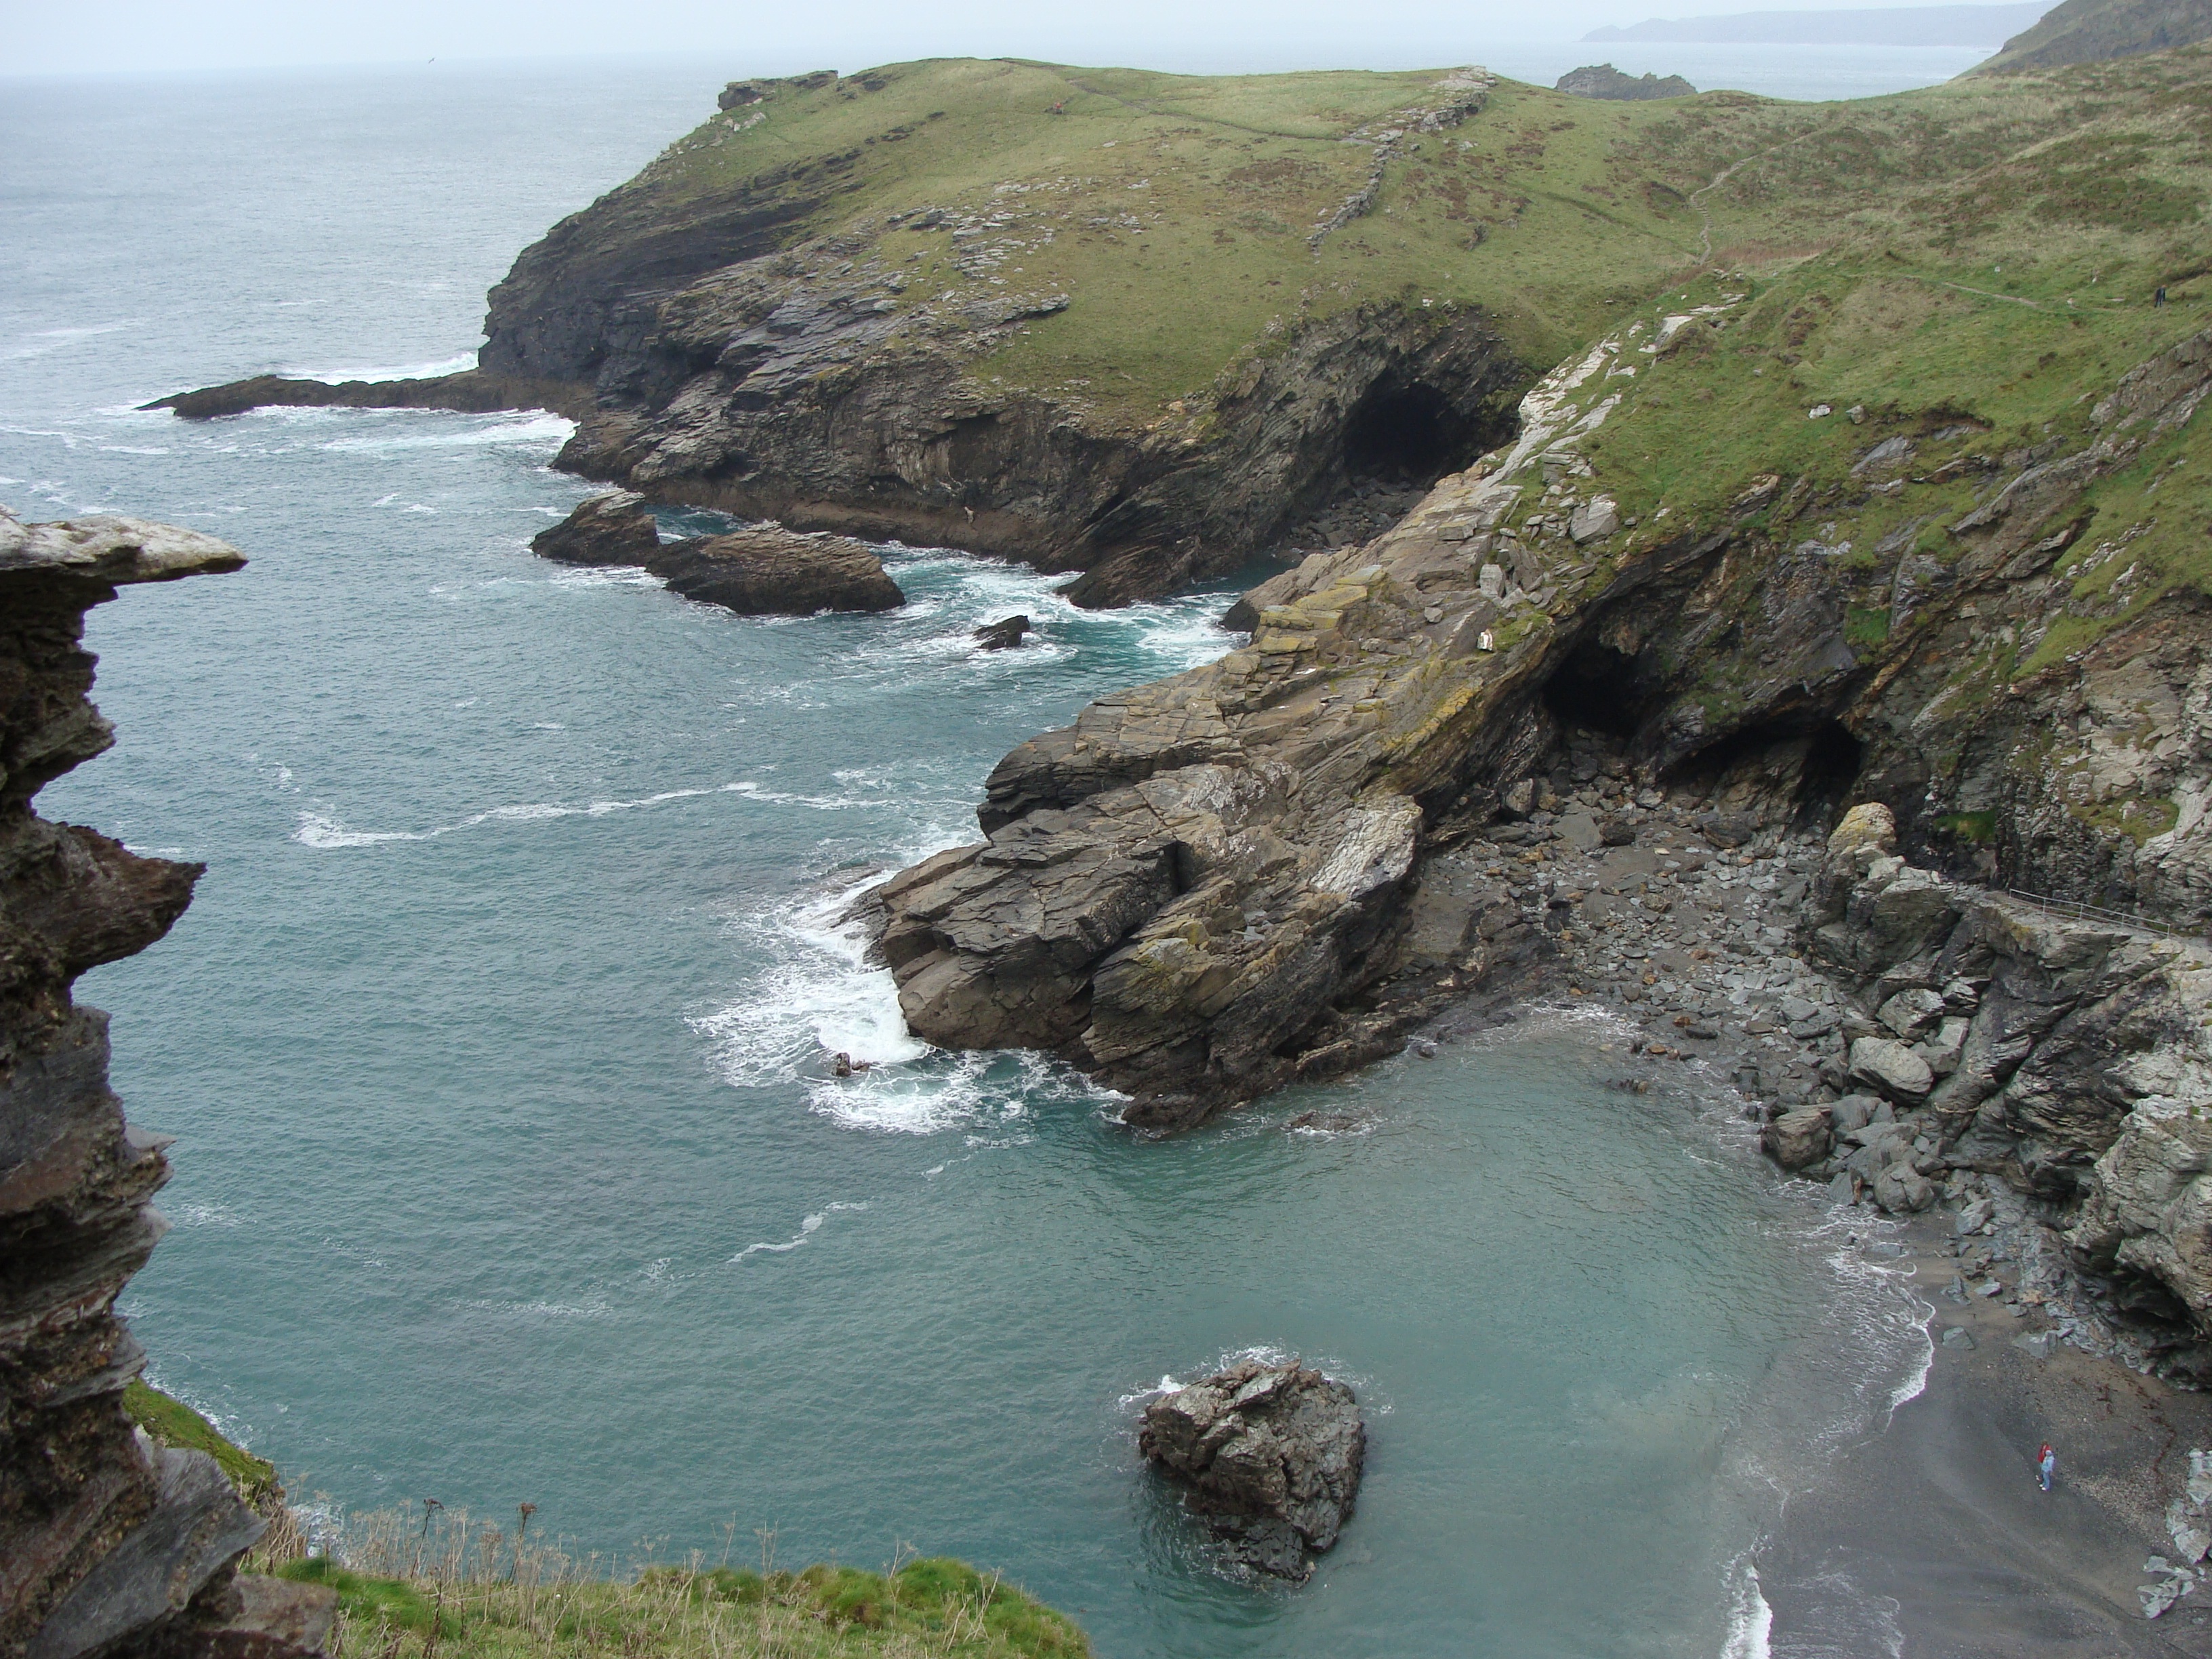
beach, landscape, sea, coast, rock, ocean, shore, cliff, cove, scenic, bay, terrain, body of water, wales, geology, cape, islet, landform, geographical feature, view from ruins